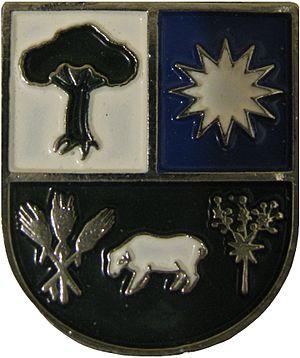
Cozuelos de Fuentidueña est une commune de la province de Ségovie dans la communauté autonome de Castille-et-León en Espagne.